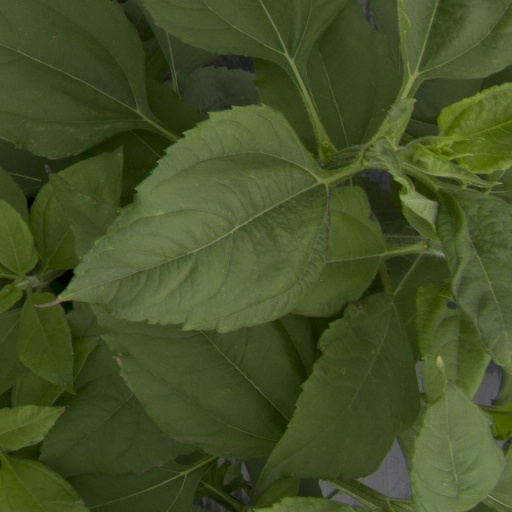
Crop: Jerusalem artichoke